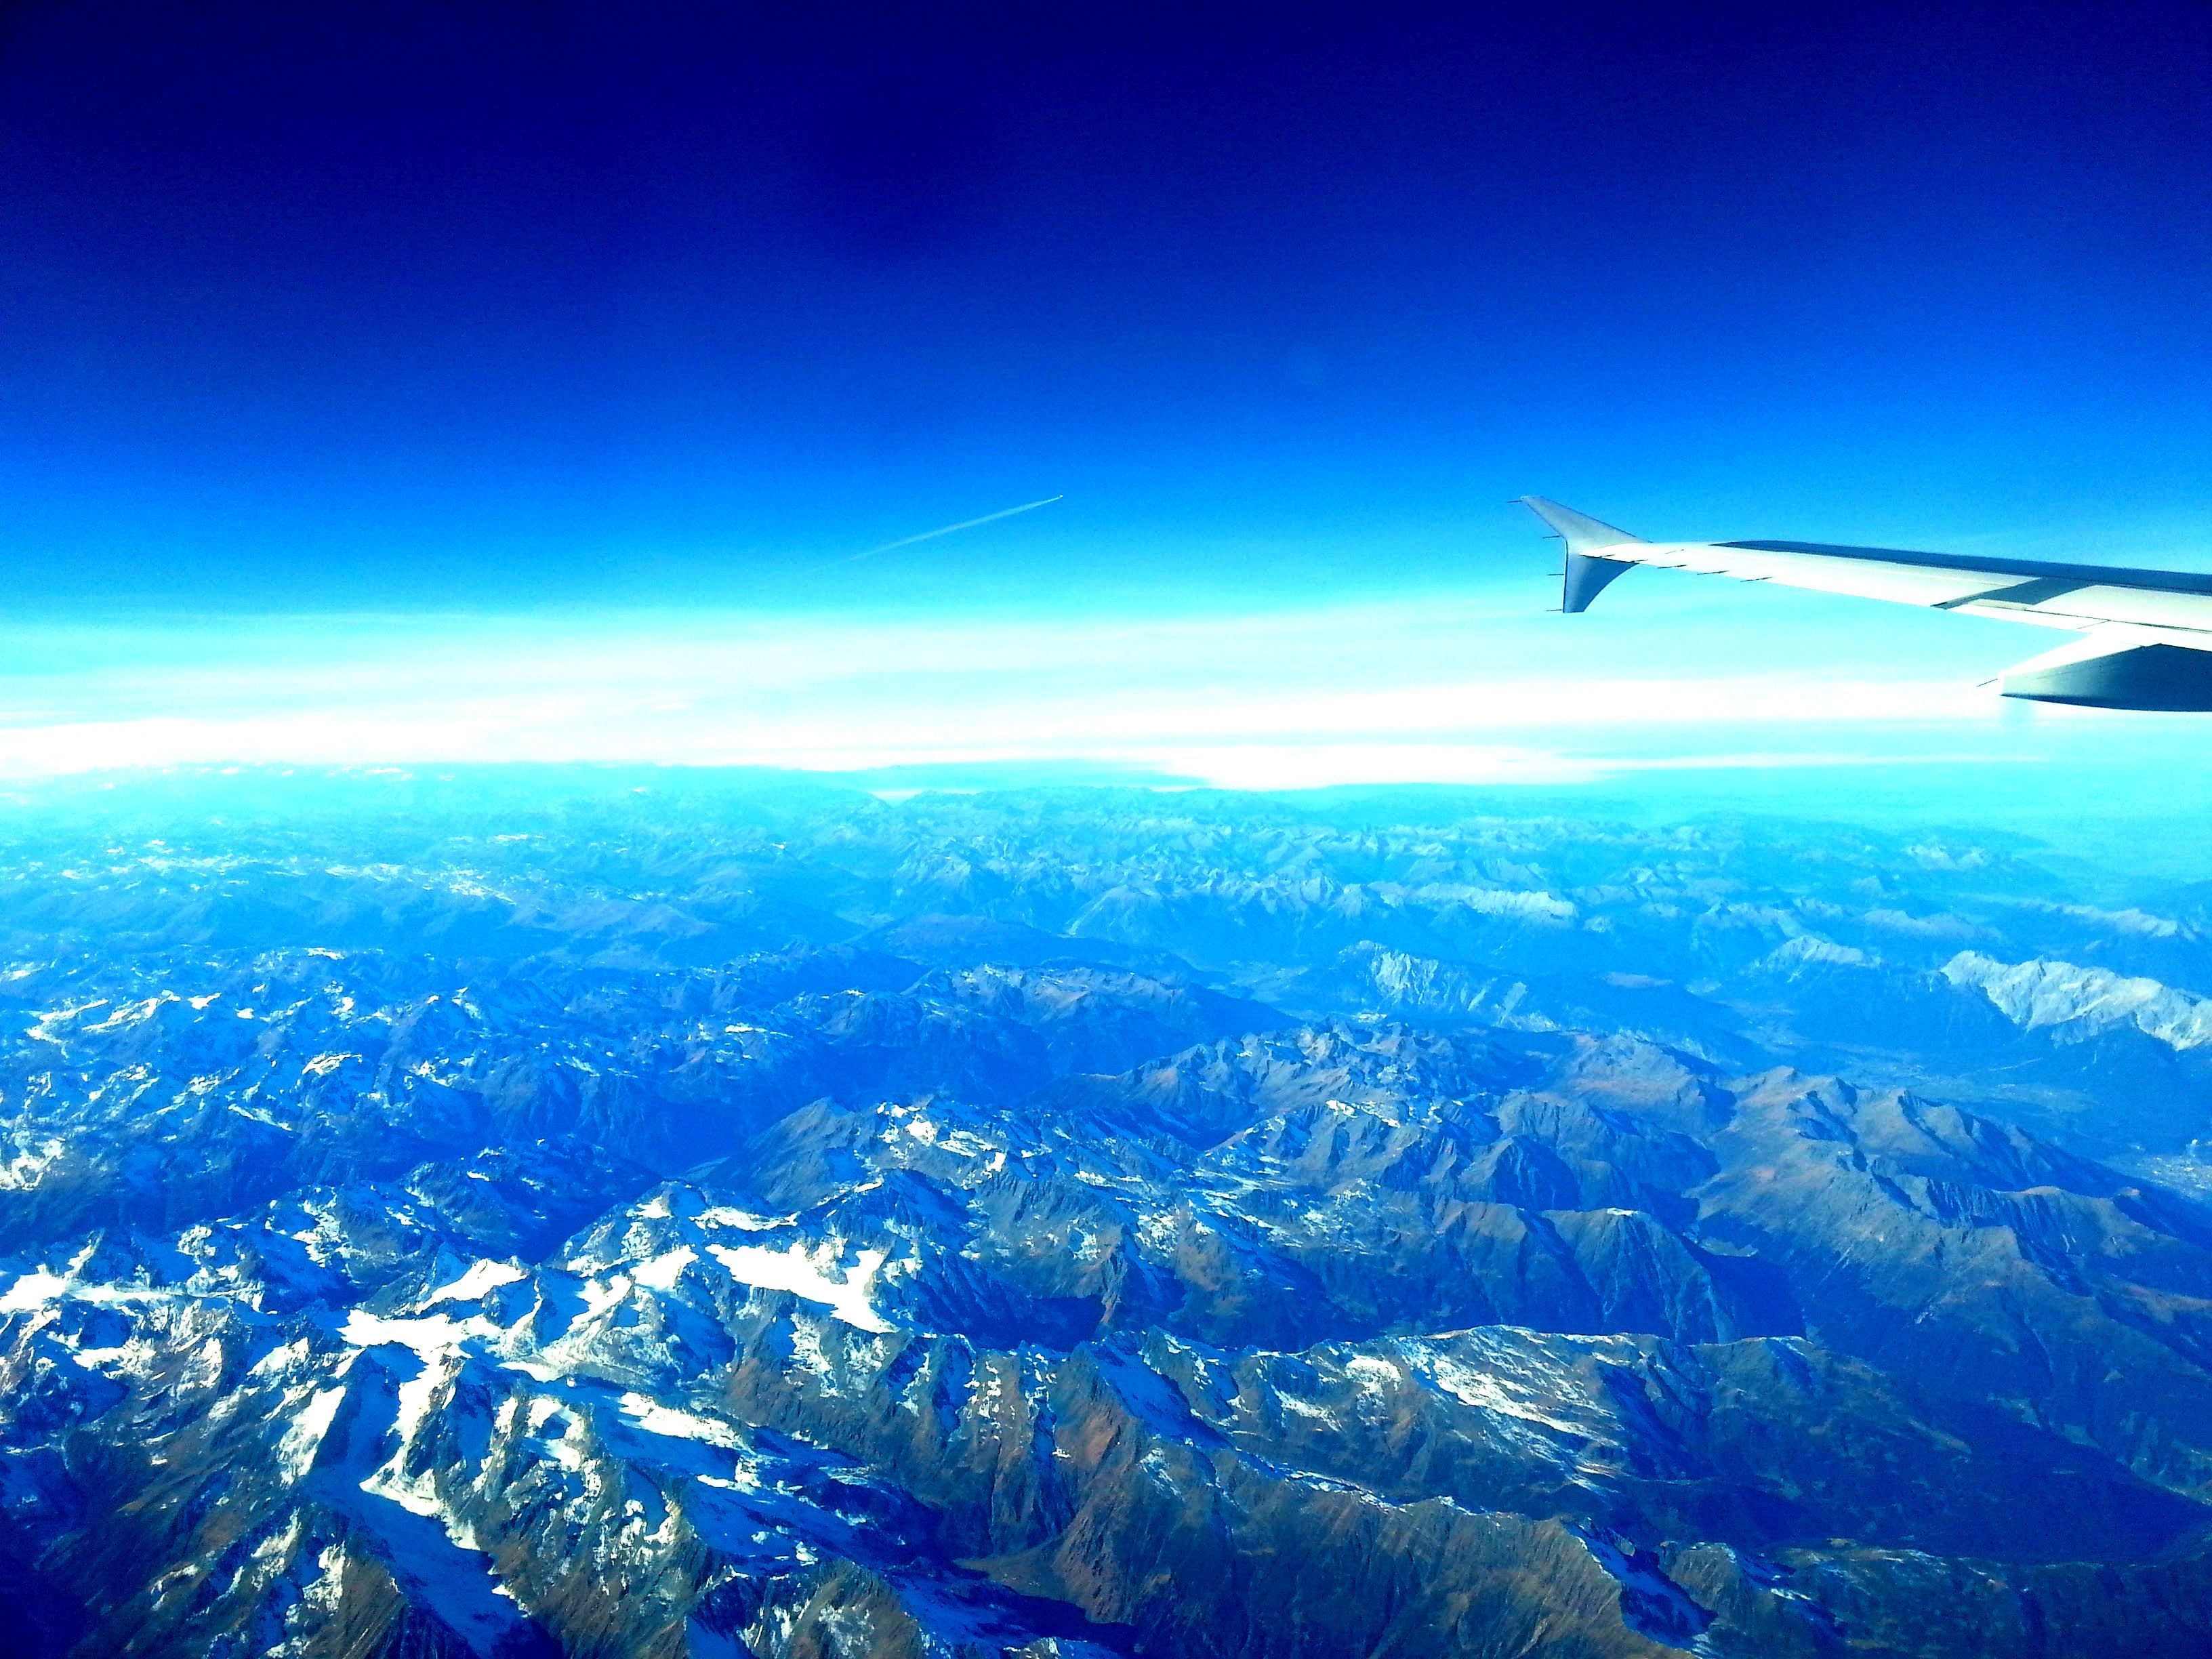
horizon, mountain, wing, sky, window, atmosphere, mountain range, fly, travel, aircraft, flight, blue, plain, airplane wing, earth, mountains, alps, switzerland, voyage, aerial photography, the tourist, atmosphere of earth, computer wallpaper